Sasanian Empire

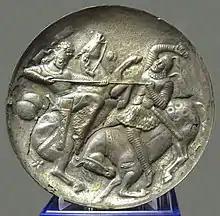
Sassanian silver plate showing lance combat between two nobles

In 637, a Muslim army under the Caliph Umar ibn al-Khattāb defeated a larger Persian force led by General Rostam Farrokhzad at the plains of al-Qādisiyyah, and then advanced on Ctesiphon, which fell after a prolonged siege. Yazdegerd fled eastward from Ctesiphon, leaving behind him most of the empire's vast treasury. The Arabs captured Ctesiphon shortly afterward. Thus, the Muslims were able to seize a powerful financial resource, leaving the Sassanid government strapped for funds. A number of Sassanid governors attempted to combine their forces to throw back the invaders, but the effort was crippled by the lack of a strong central authority, and the governors were defeated at the Battle of Nihawānd. The empire, with its military command structure non-existent, its non-noble troop levies decimated, its financial resources effectively destroyed, and the "Asawaran" ("Azatan") knightly caste destroyed piecemeal, was now utterly helpless in the face of the Arab invaders.